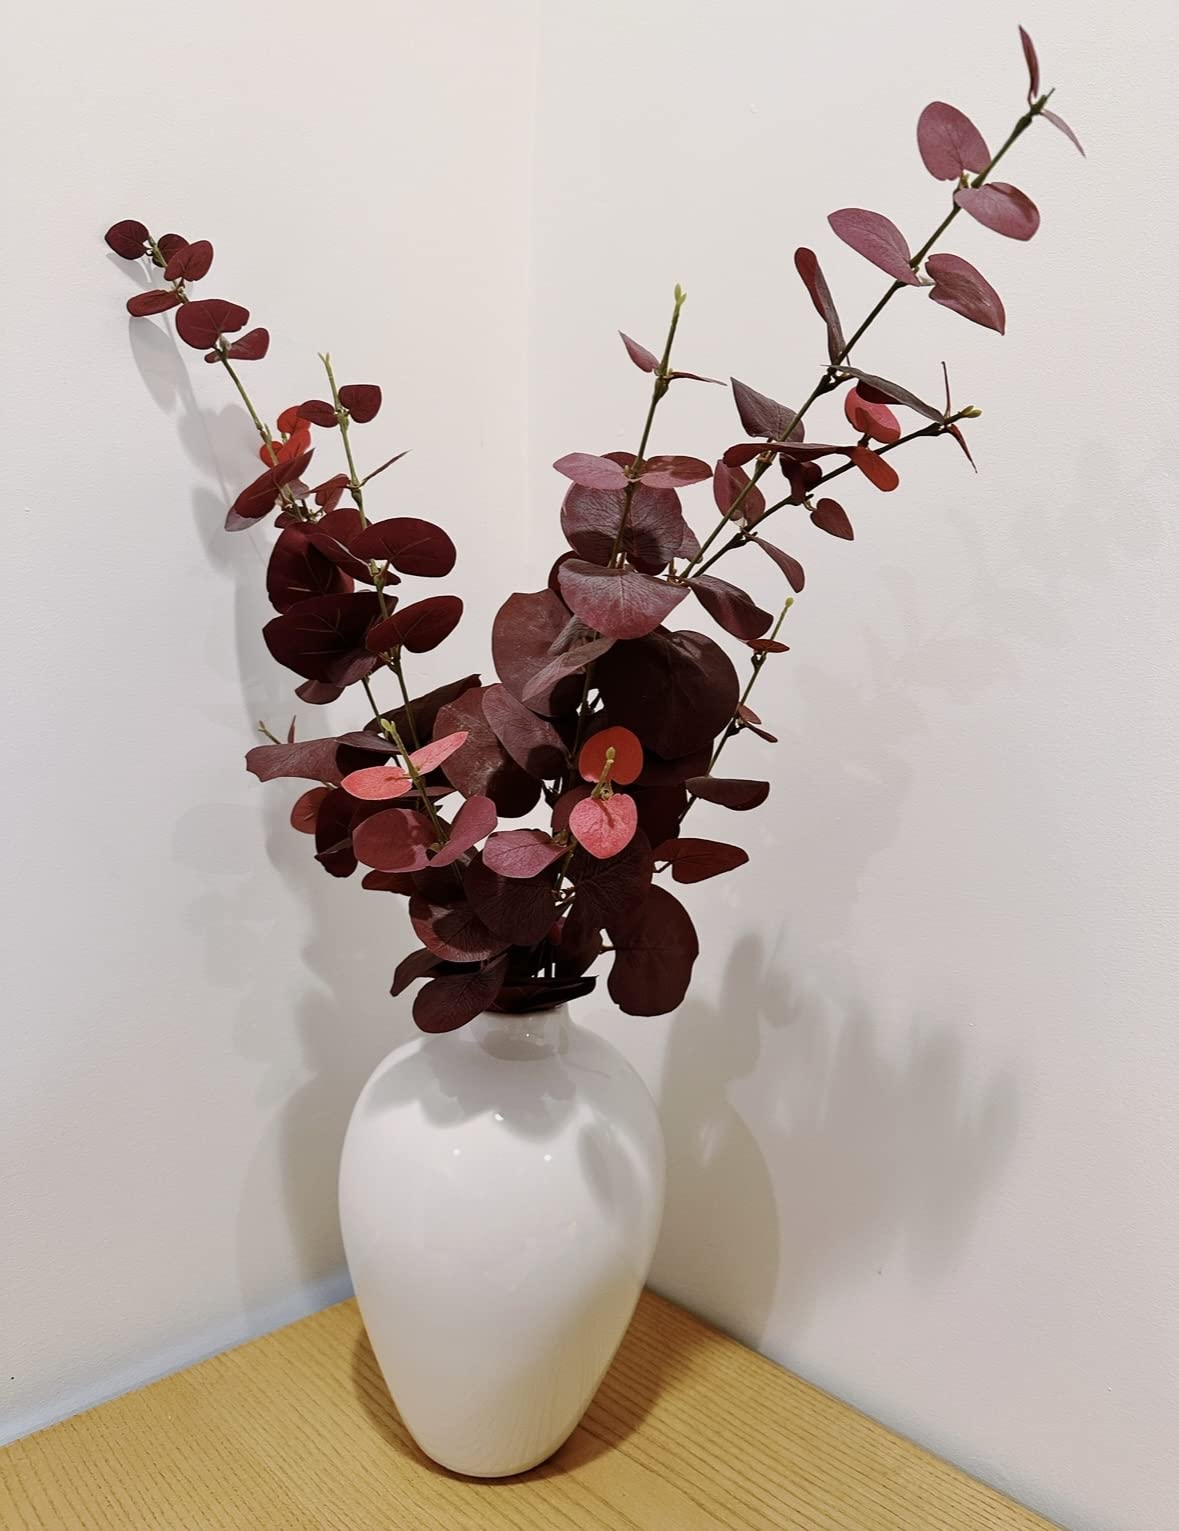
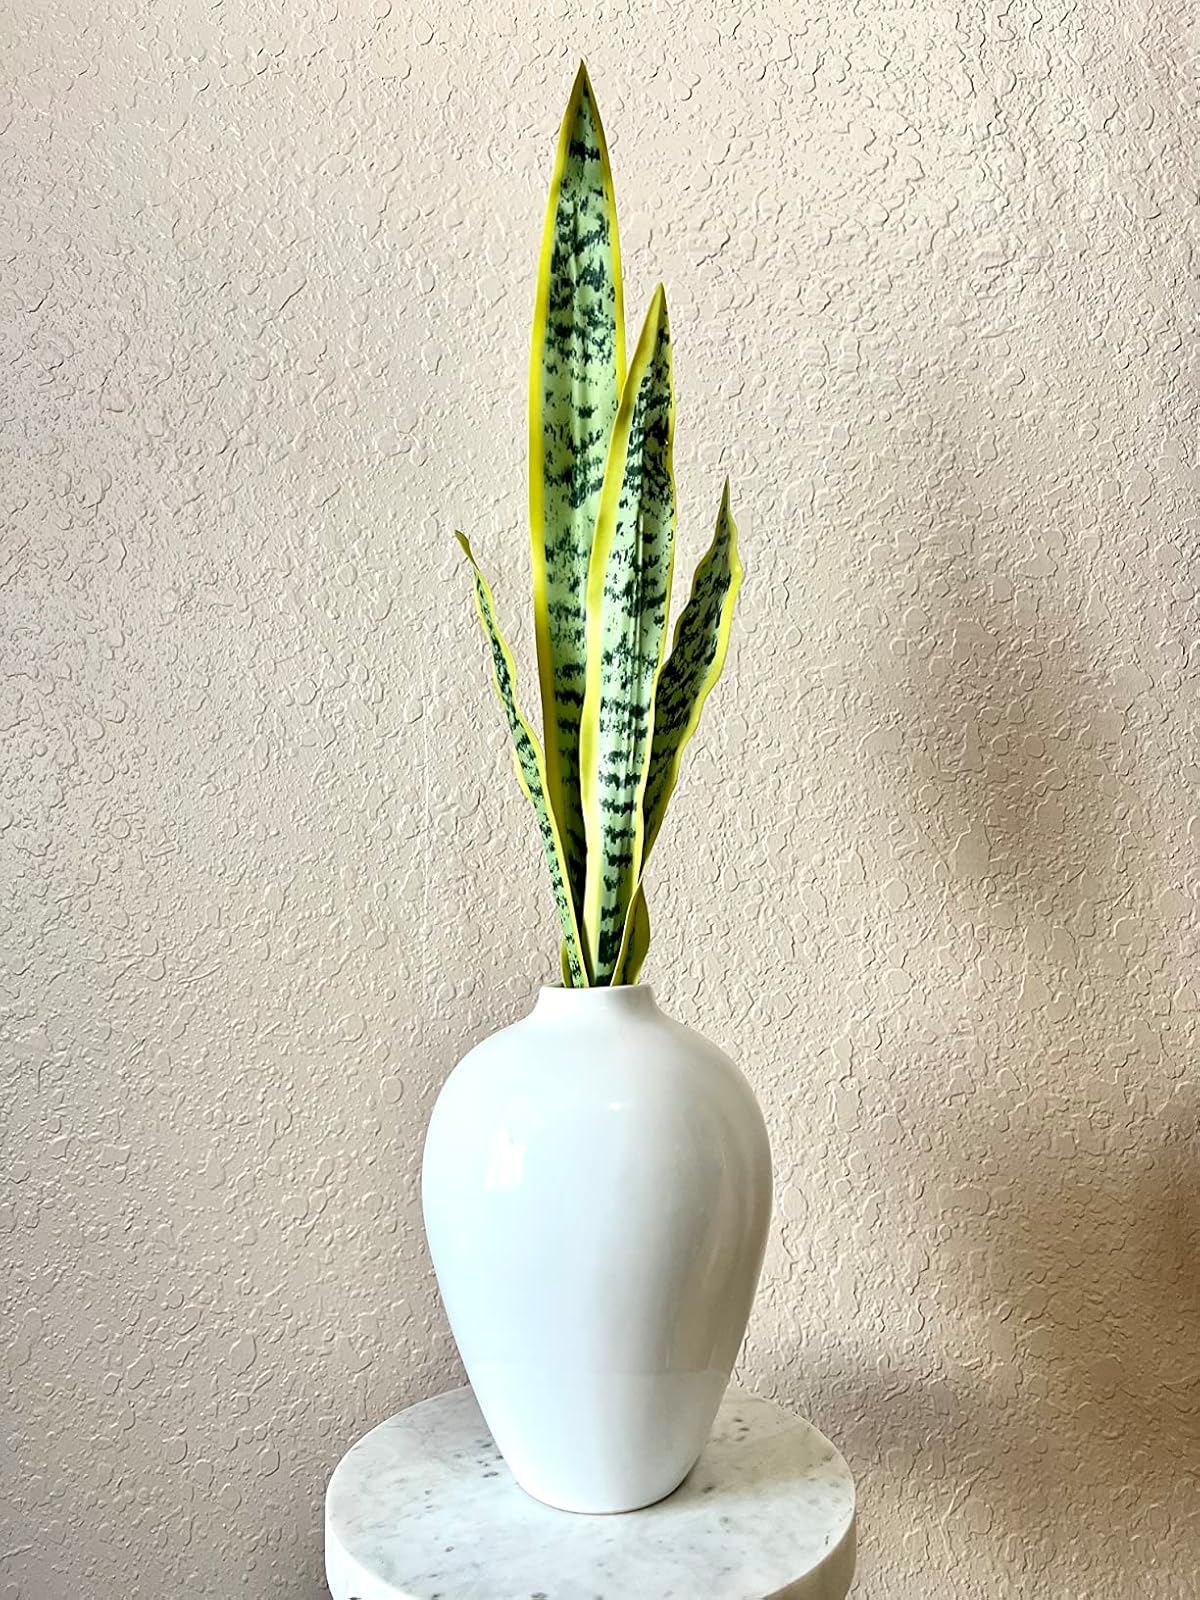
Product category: vase
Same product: yes